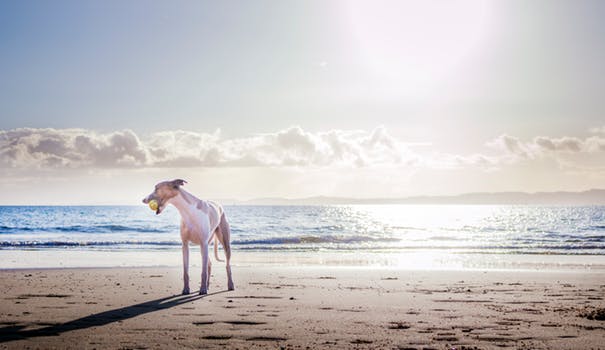
Label: No Watermark